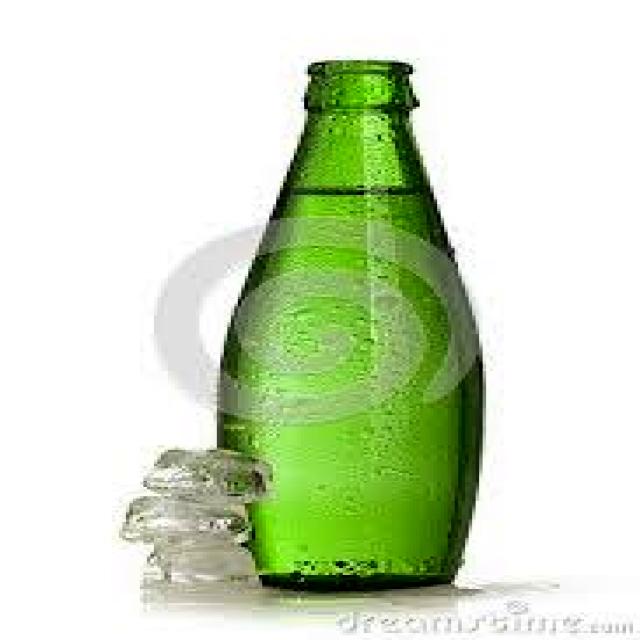
Label: Glass